Tony Christie

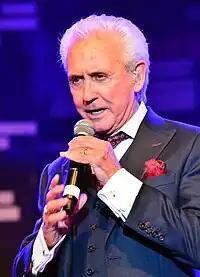
Christie in March 2015

In 2005, the Dutch singer Albert West covered the same song. This release reached Number 25 in the Dutch record chart. The same year Christie re-recorded "Amarillo" together with the Hermes House Band for the German market, reaching Number 25 in the German charts and having several TV performances. Following the song's success, Christie was awarded the freedom of Amarillo, Texas, and made a guest appearance on the Yorkshire-based TV soap opera "Emmerdale".